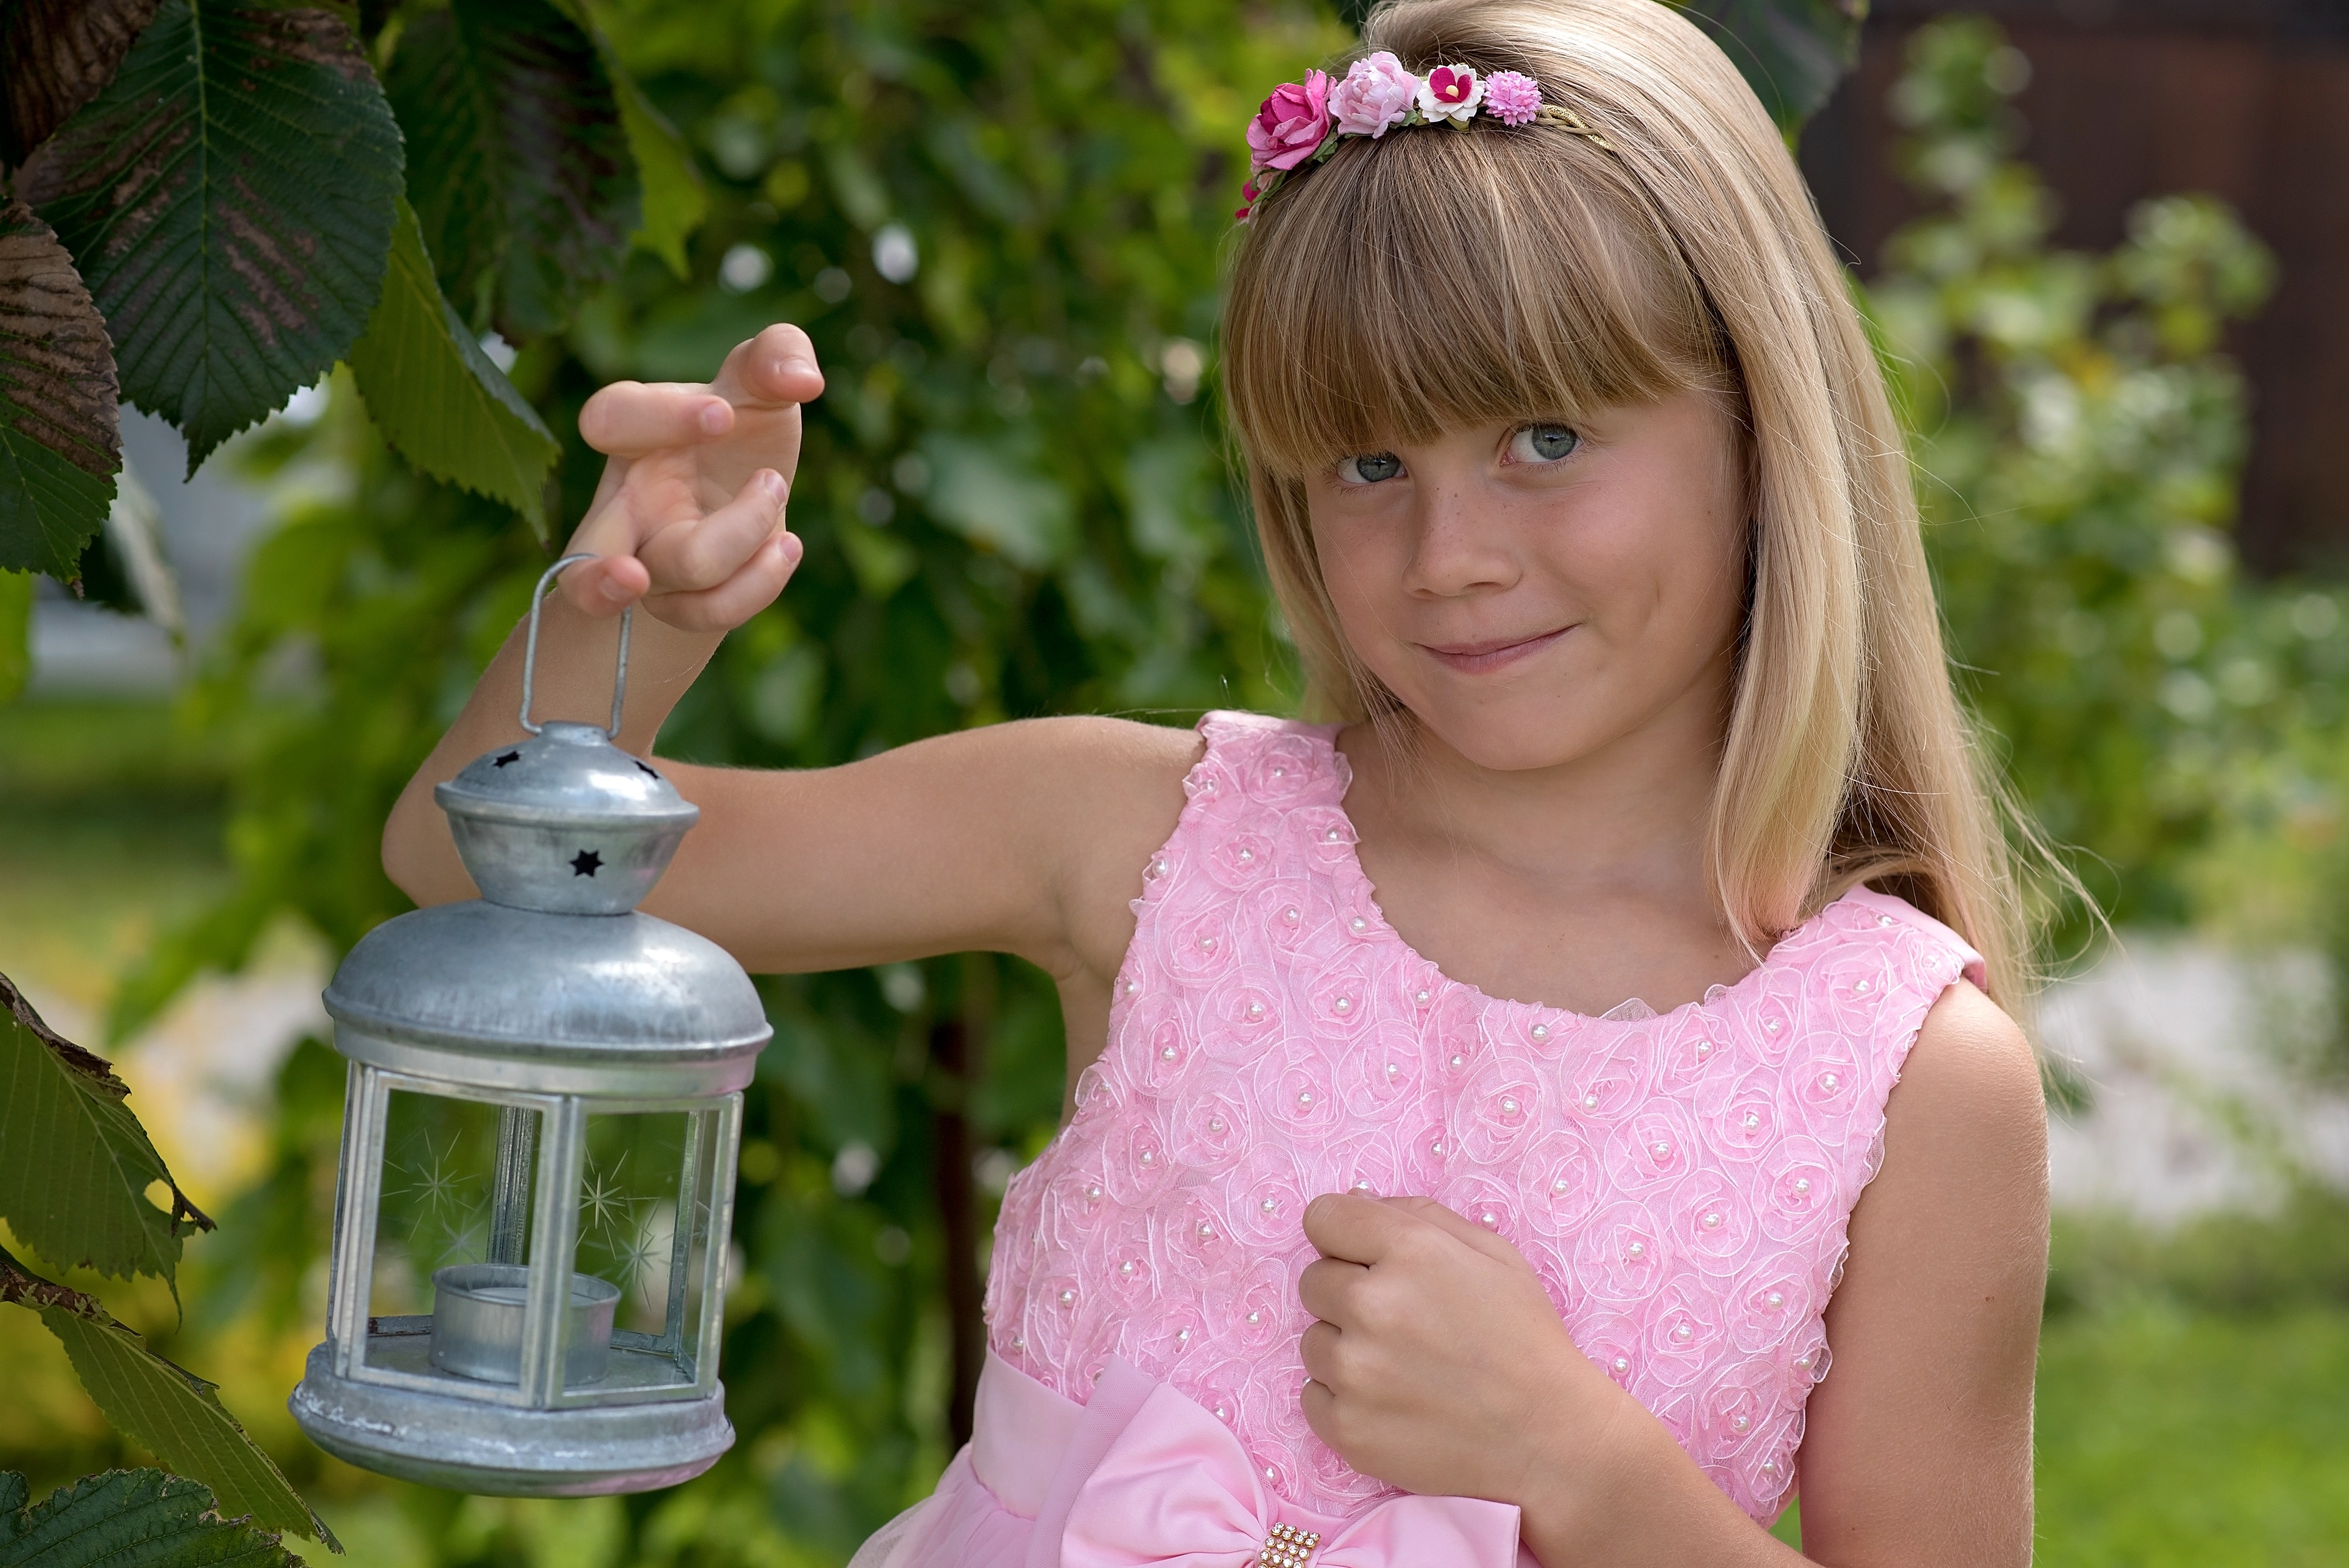
nature, person, people, girl, play, flower, spring, green, lantern, child, pink, face, dress, toddler, blond, out